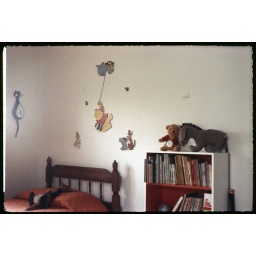
Todd's bedroom in the house on Grove Street, Normal, IL, July 1968.